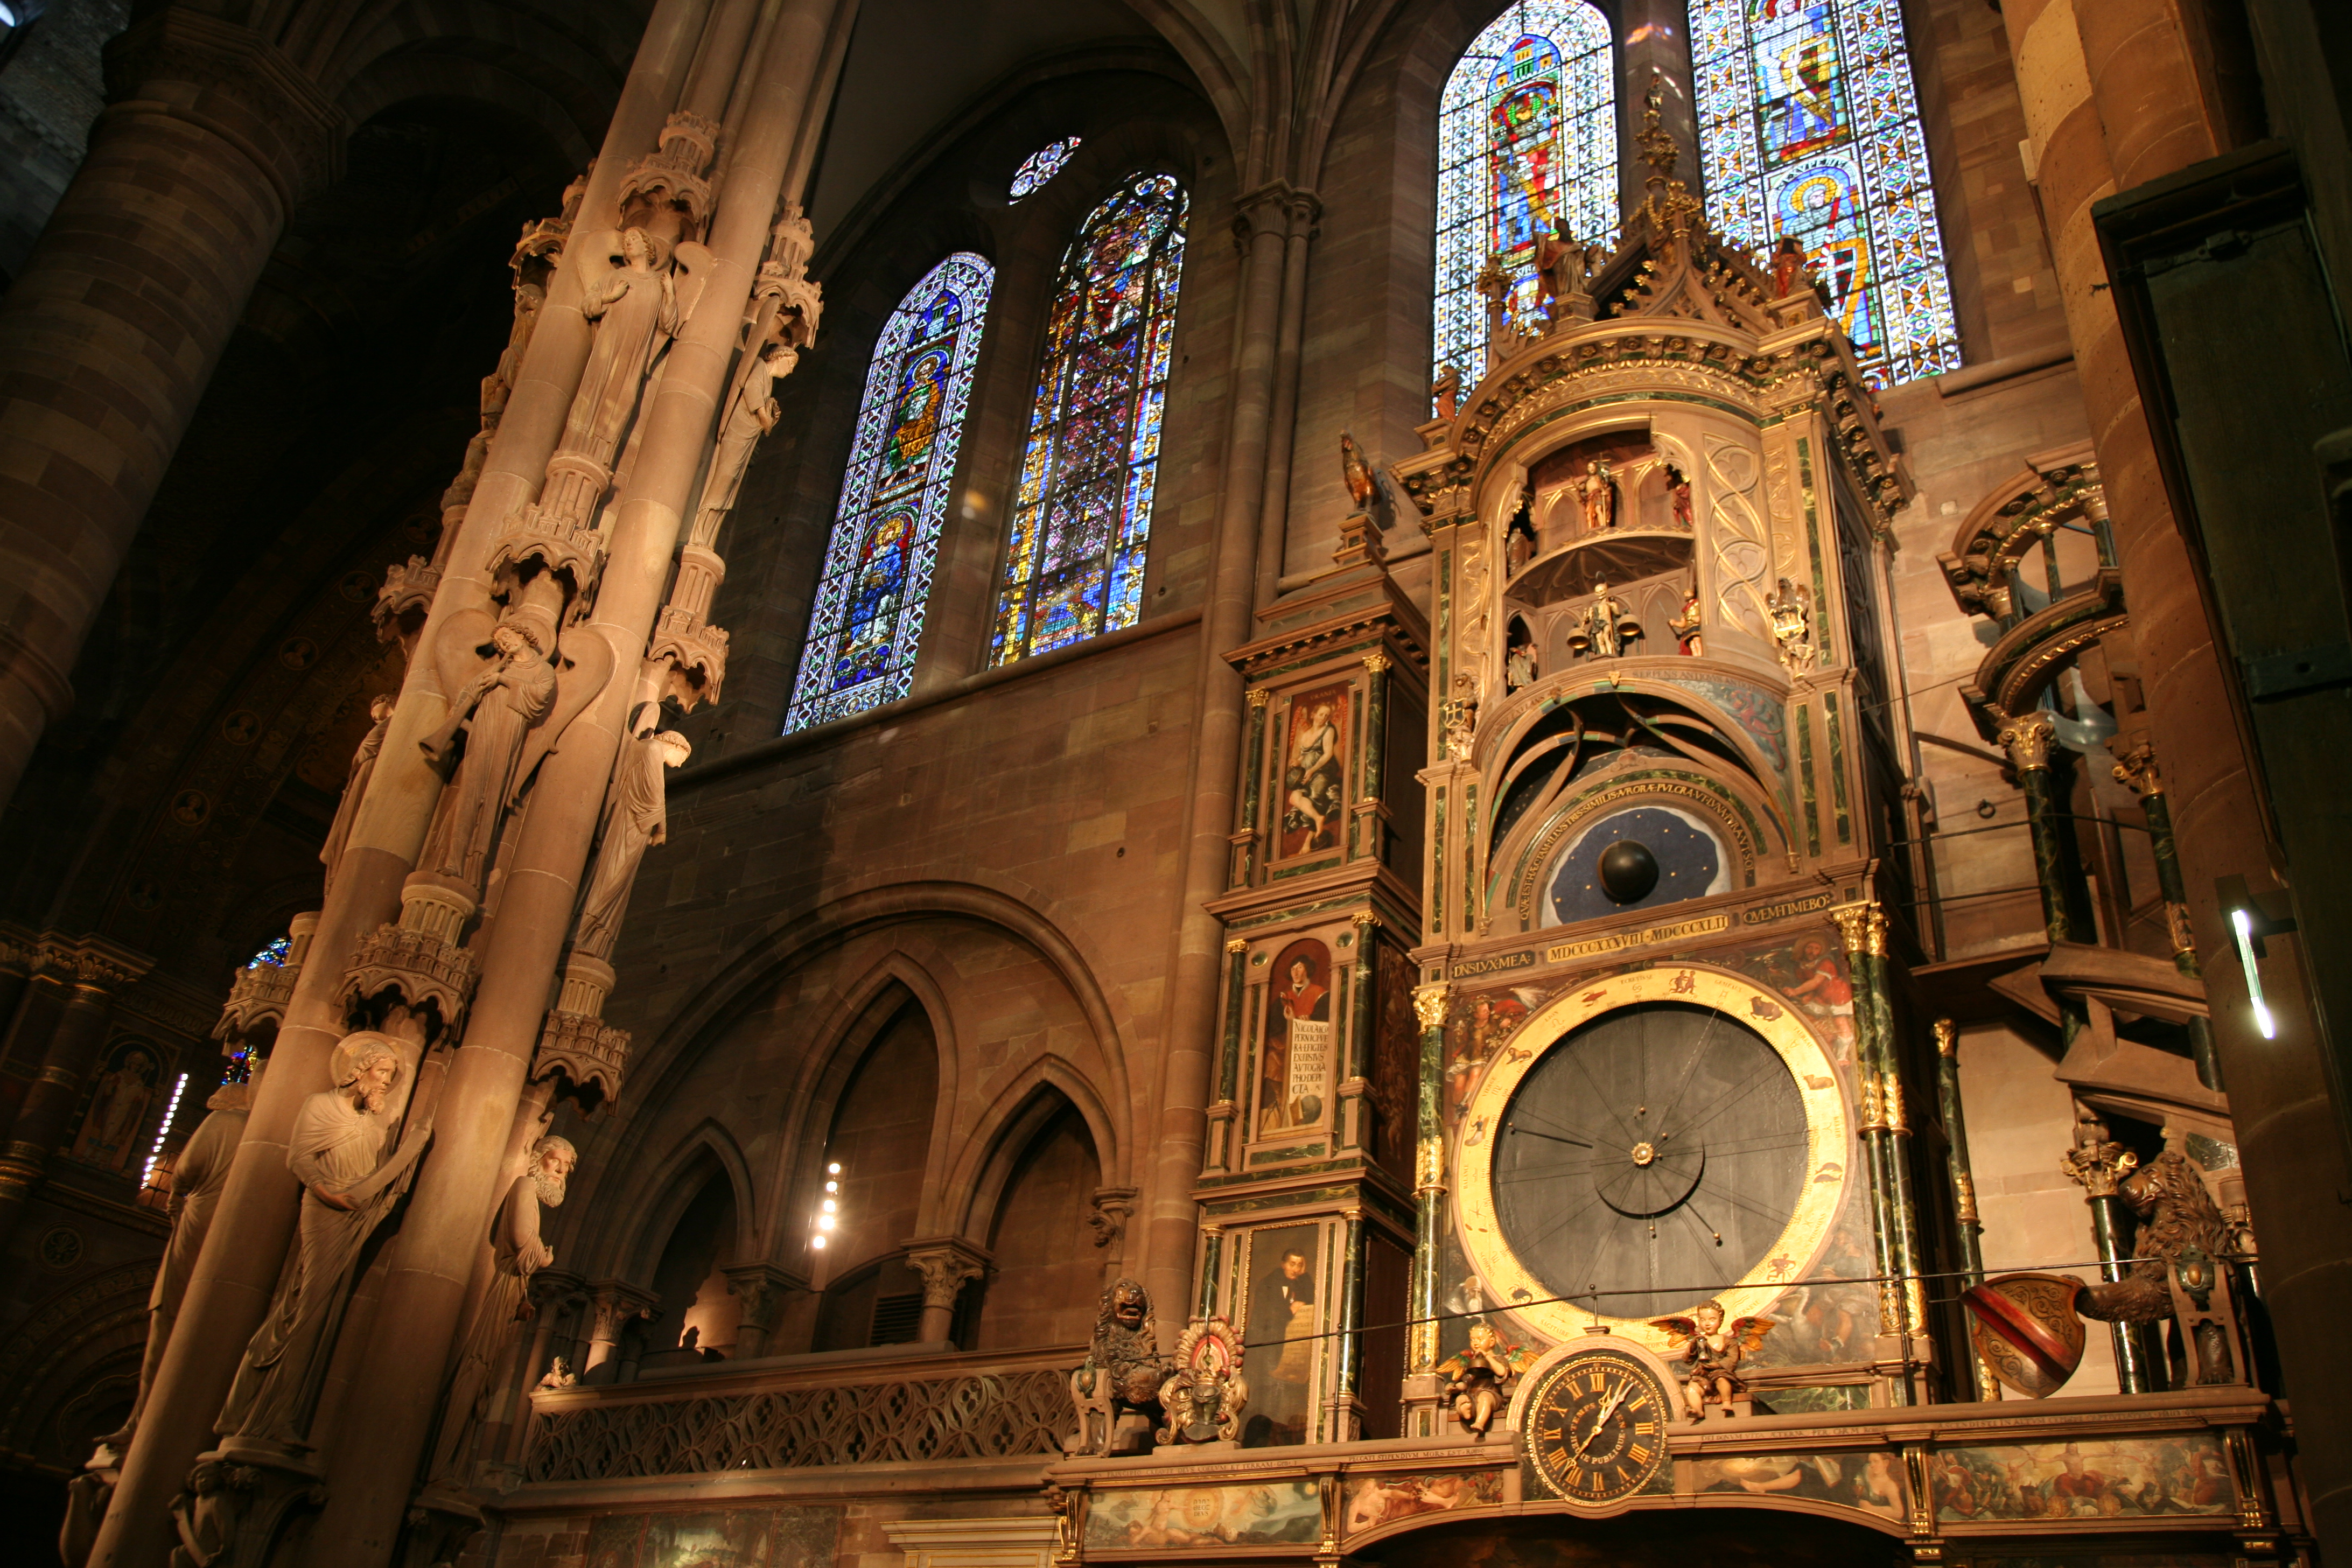
architecture, building, facade, church, cathedral, place of worship, synagogue, basilica, middle ages, alsace, architecturereligieuse, gothic architecture, ancient history, byzantine architecture